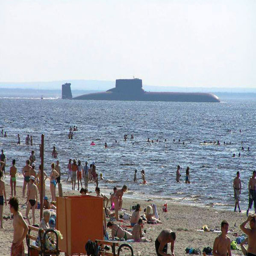
submarine appears on the beach